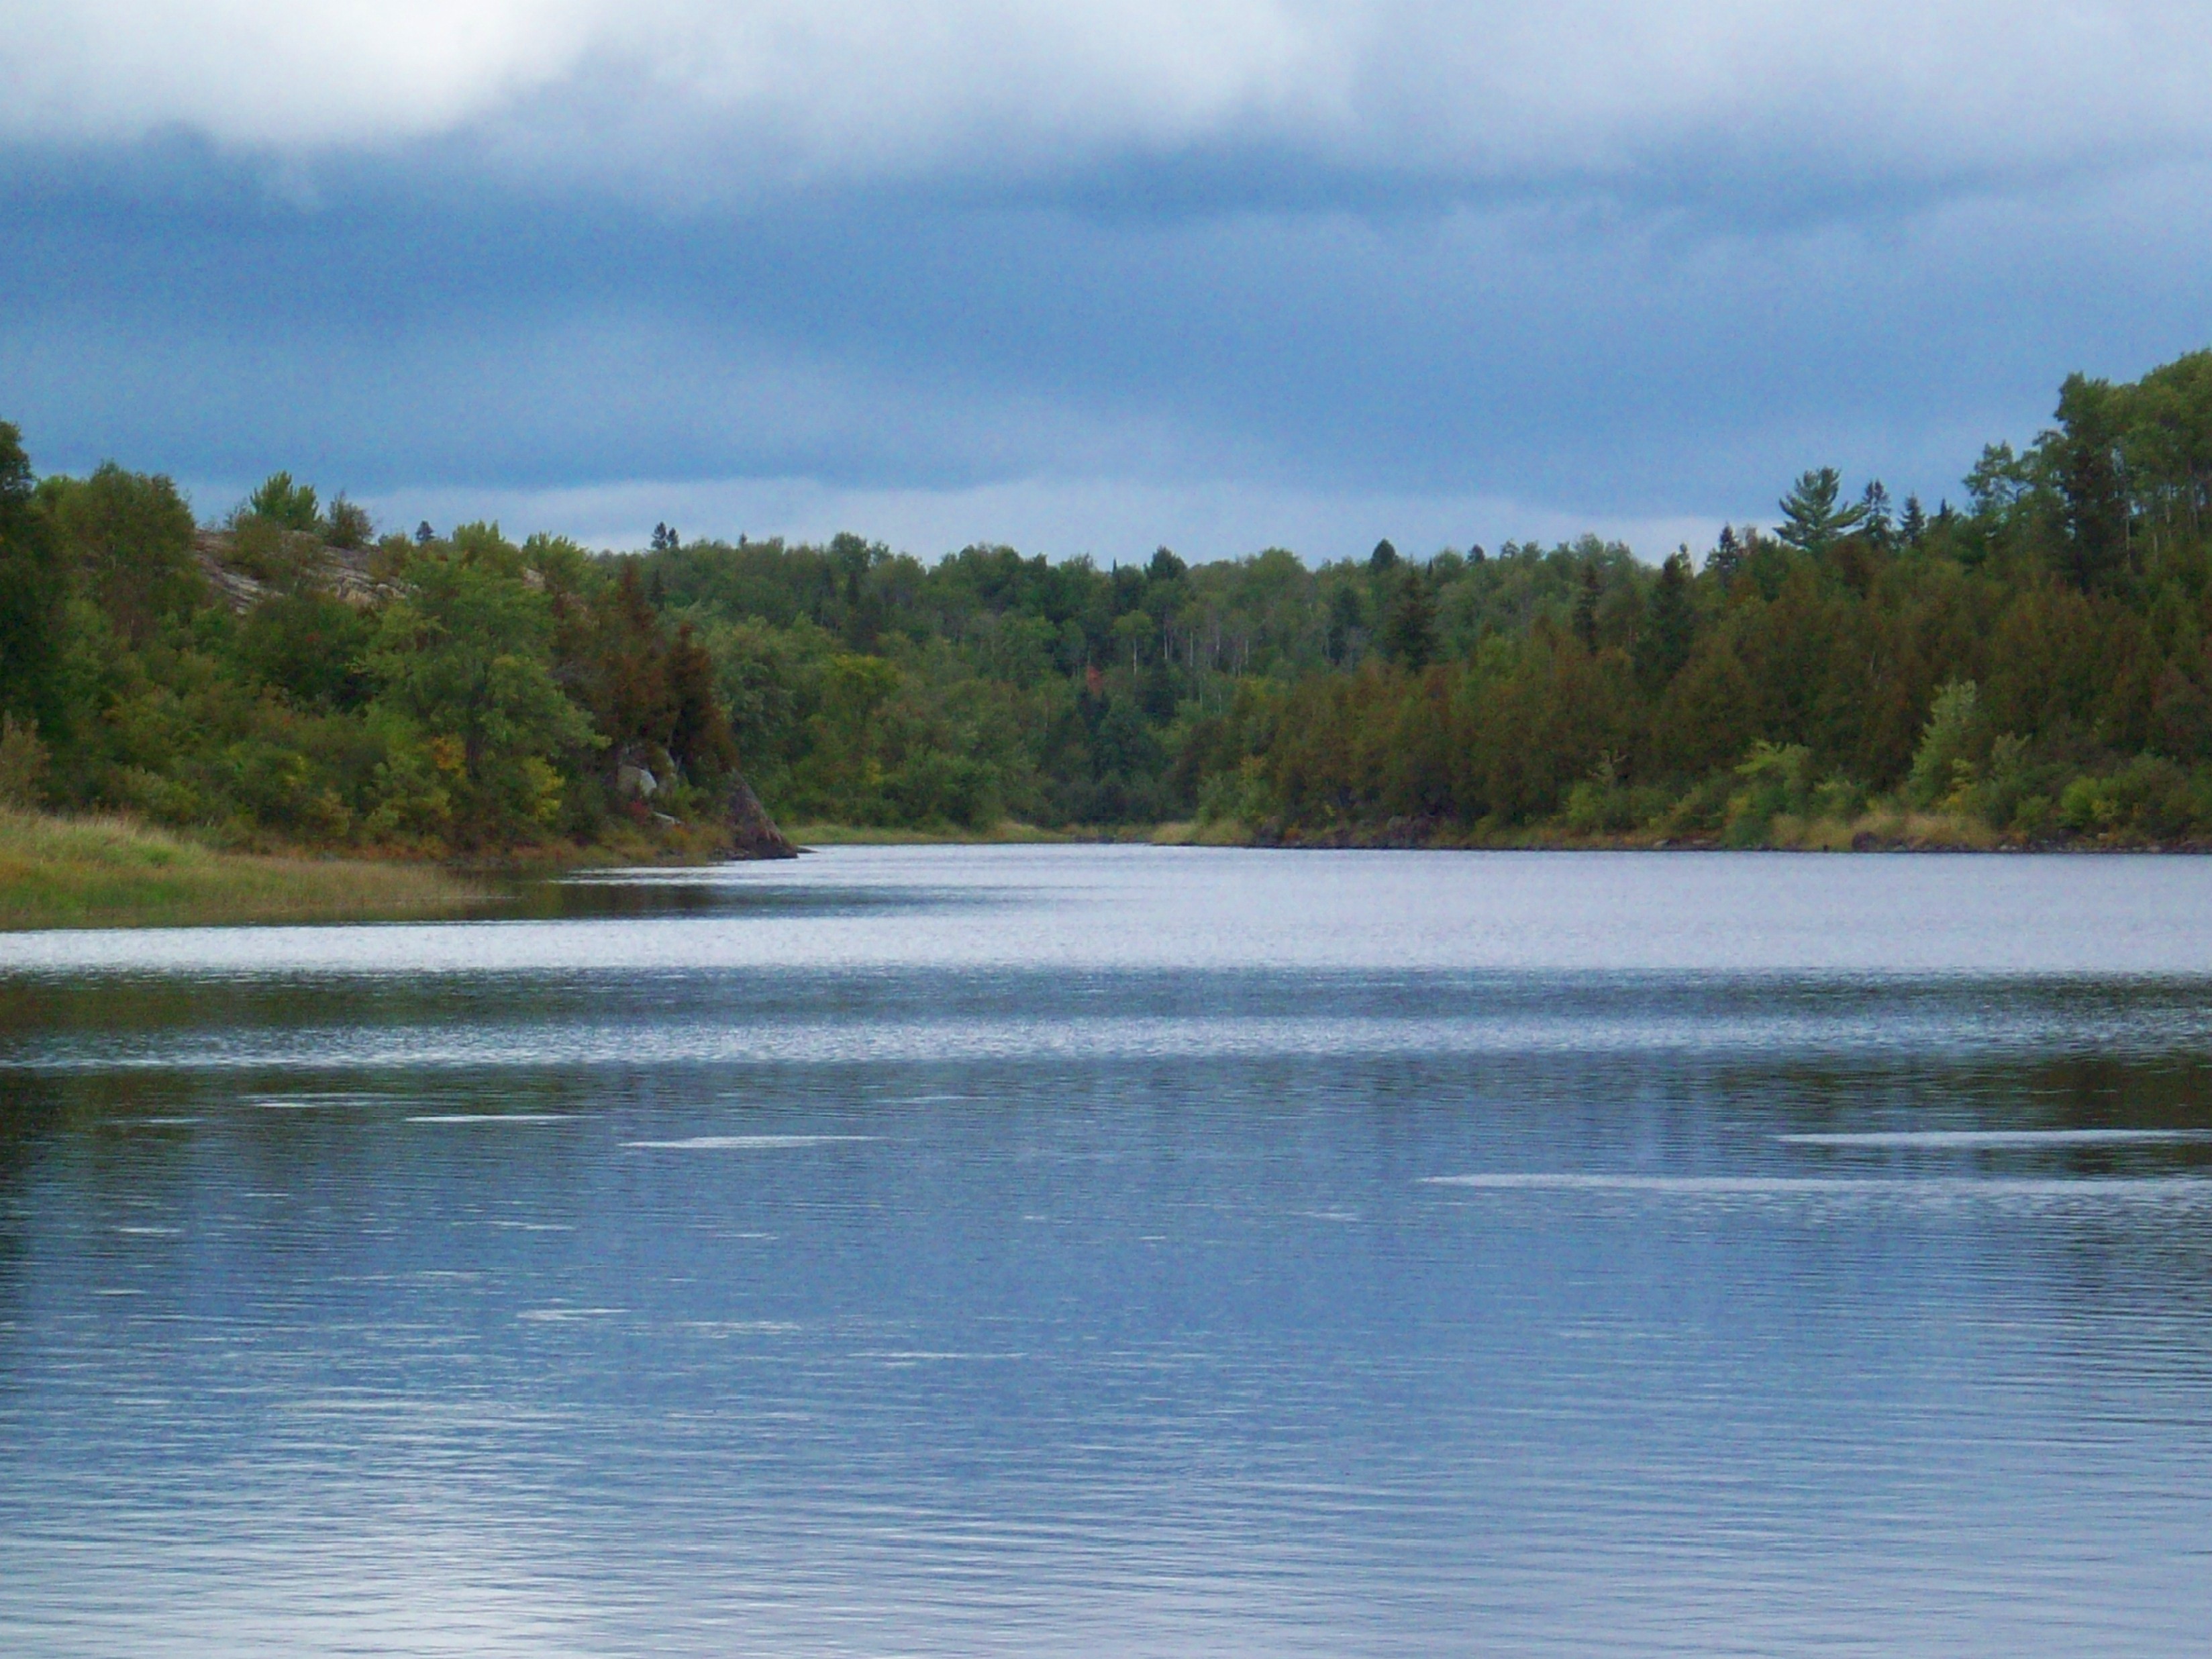
water, marsh, shore, lake, river, pond, inlet, reflection, vehicle, bay, reservoir, body of water, wetland, loch